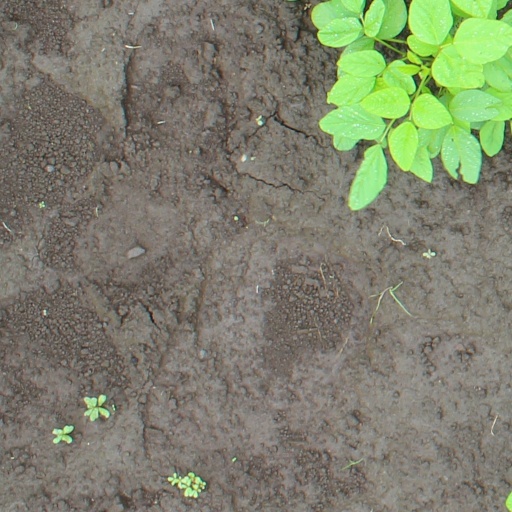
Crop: soybean